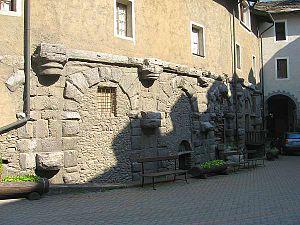
L'amphithéâtre romain d’Aoste est situé à l’intérieur du rempart des murailles romaines. Ses ruines sont insérées dans une construction médiévale, le monastère des sœurs Sainte-Catherine, qui accueille aujourd’hui les religieuses de Saint-Joseph.